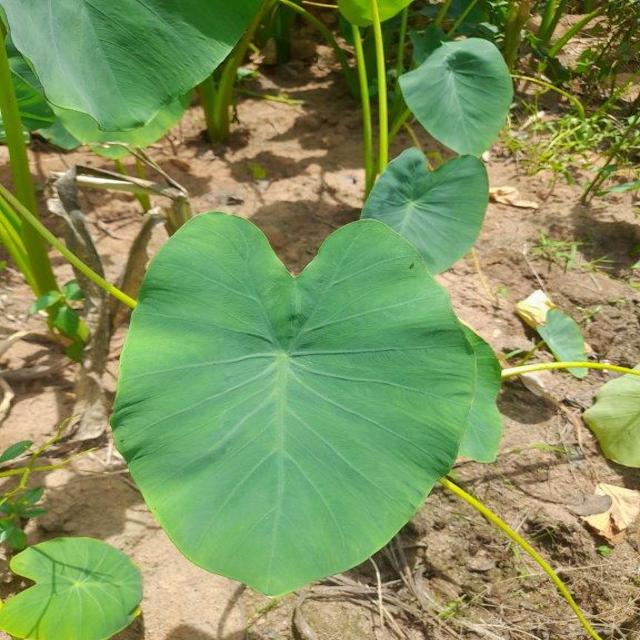
Label: Healthy